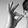
ASL letter: F